Culvert

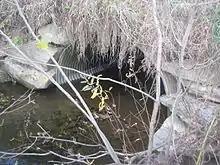
This culvert has a natural surface bottom connecting wildlife habitat.

Construction or installation at a culvert site generally results in disturbance of the site's soil, stream banks, or stream bed, and can result in the occurrence of unwanted problems such as scour holes or slumping of banks adjacent to the culvert structure.